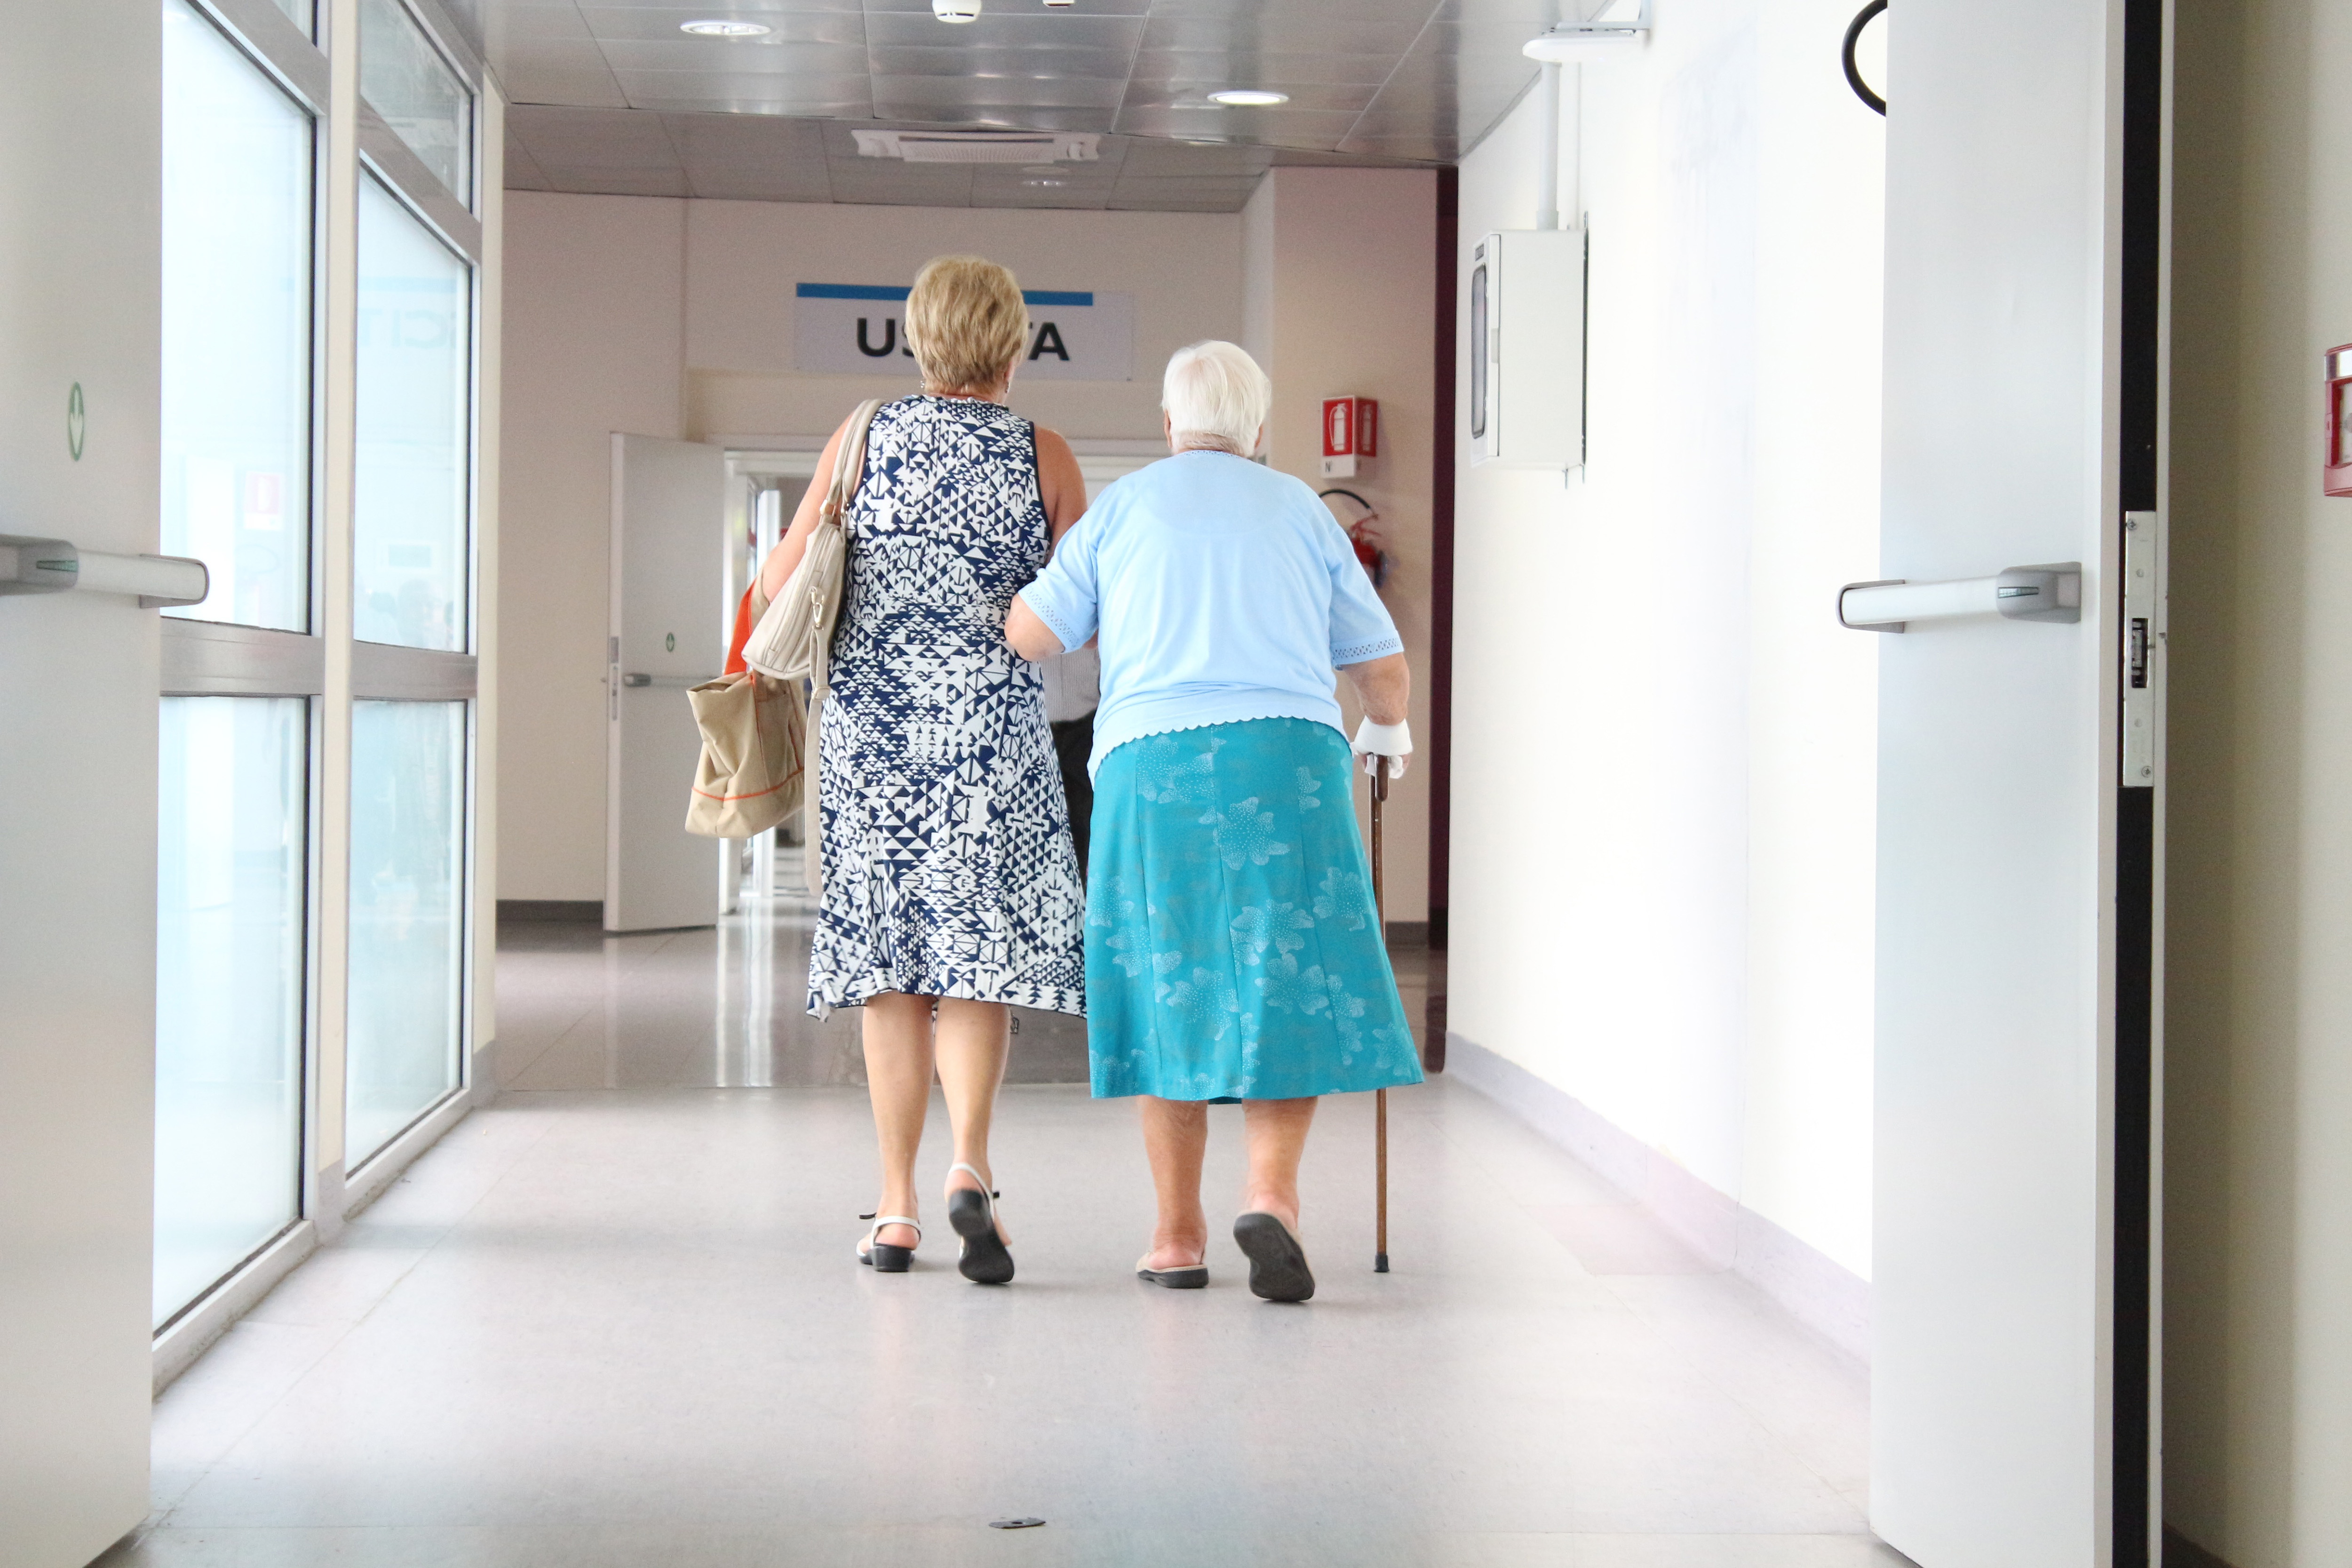
clothing, fashion, room, dress, outerwear, fashion design, photography, door, building, interior design, flooring, floor, sleeve, style